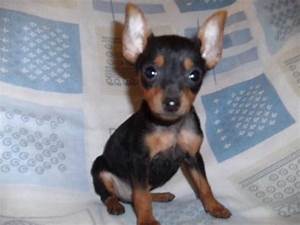
Label: dog